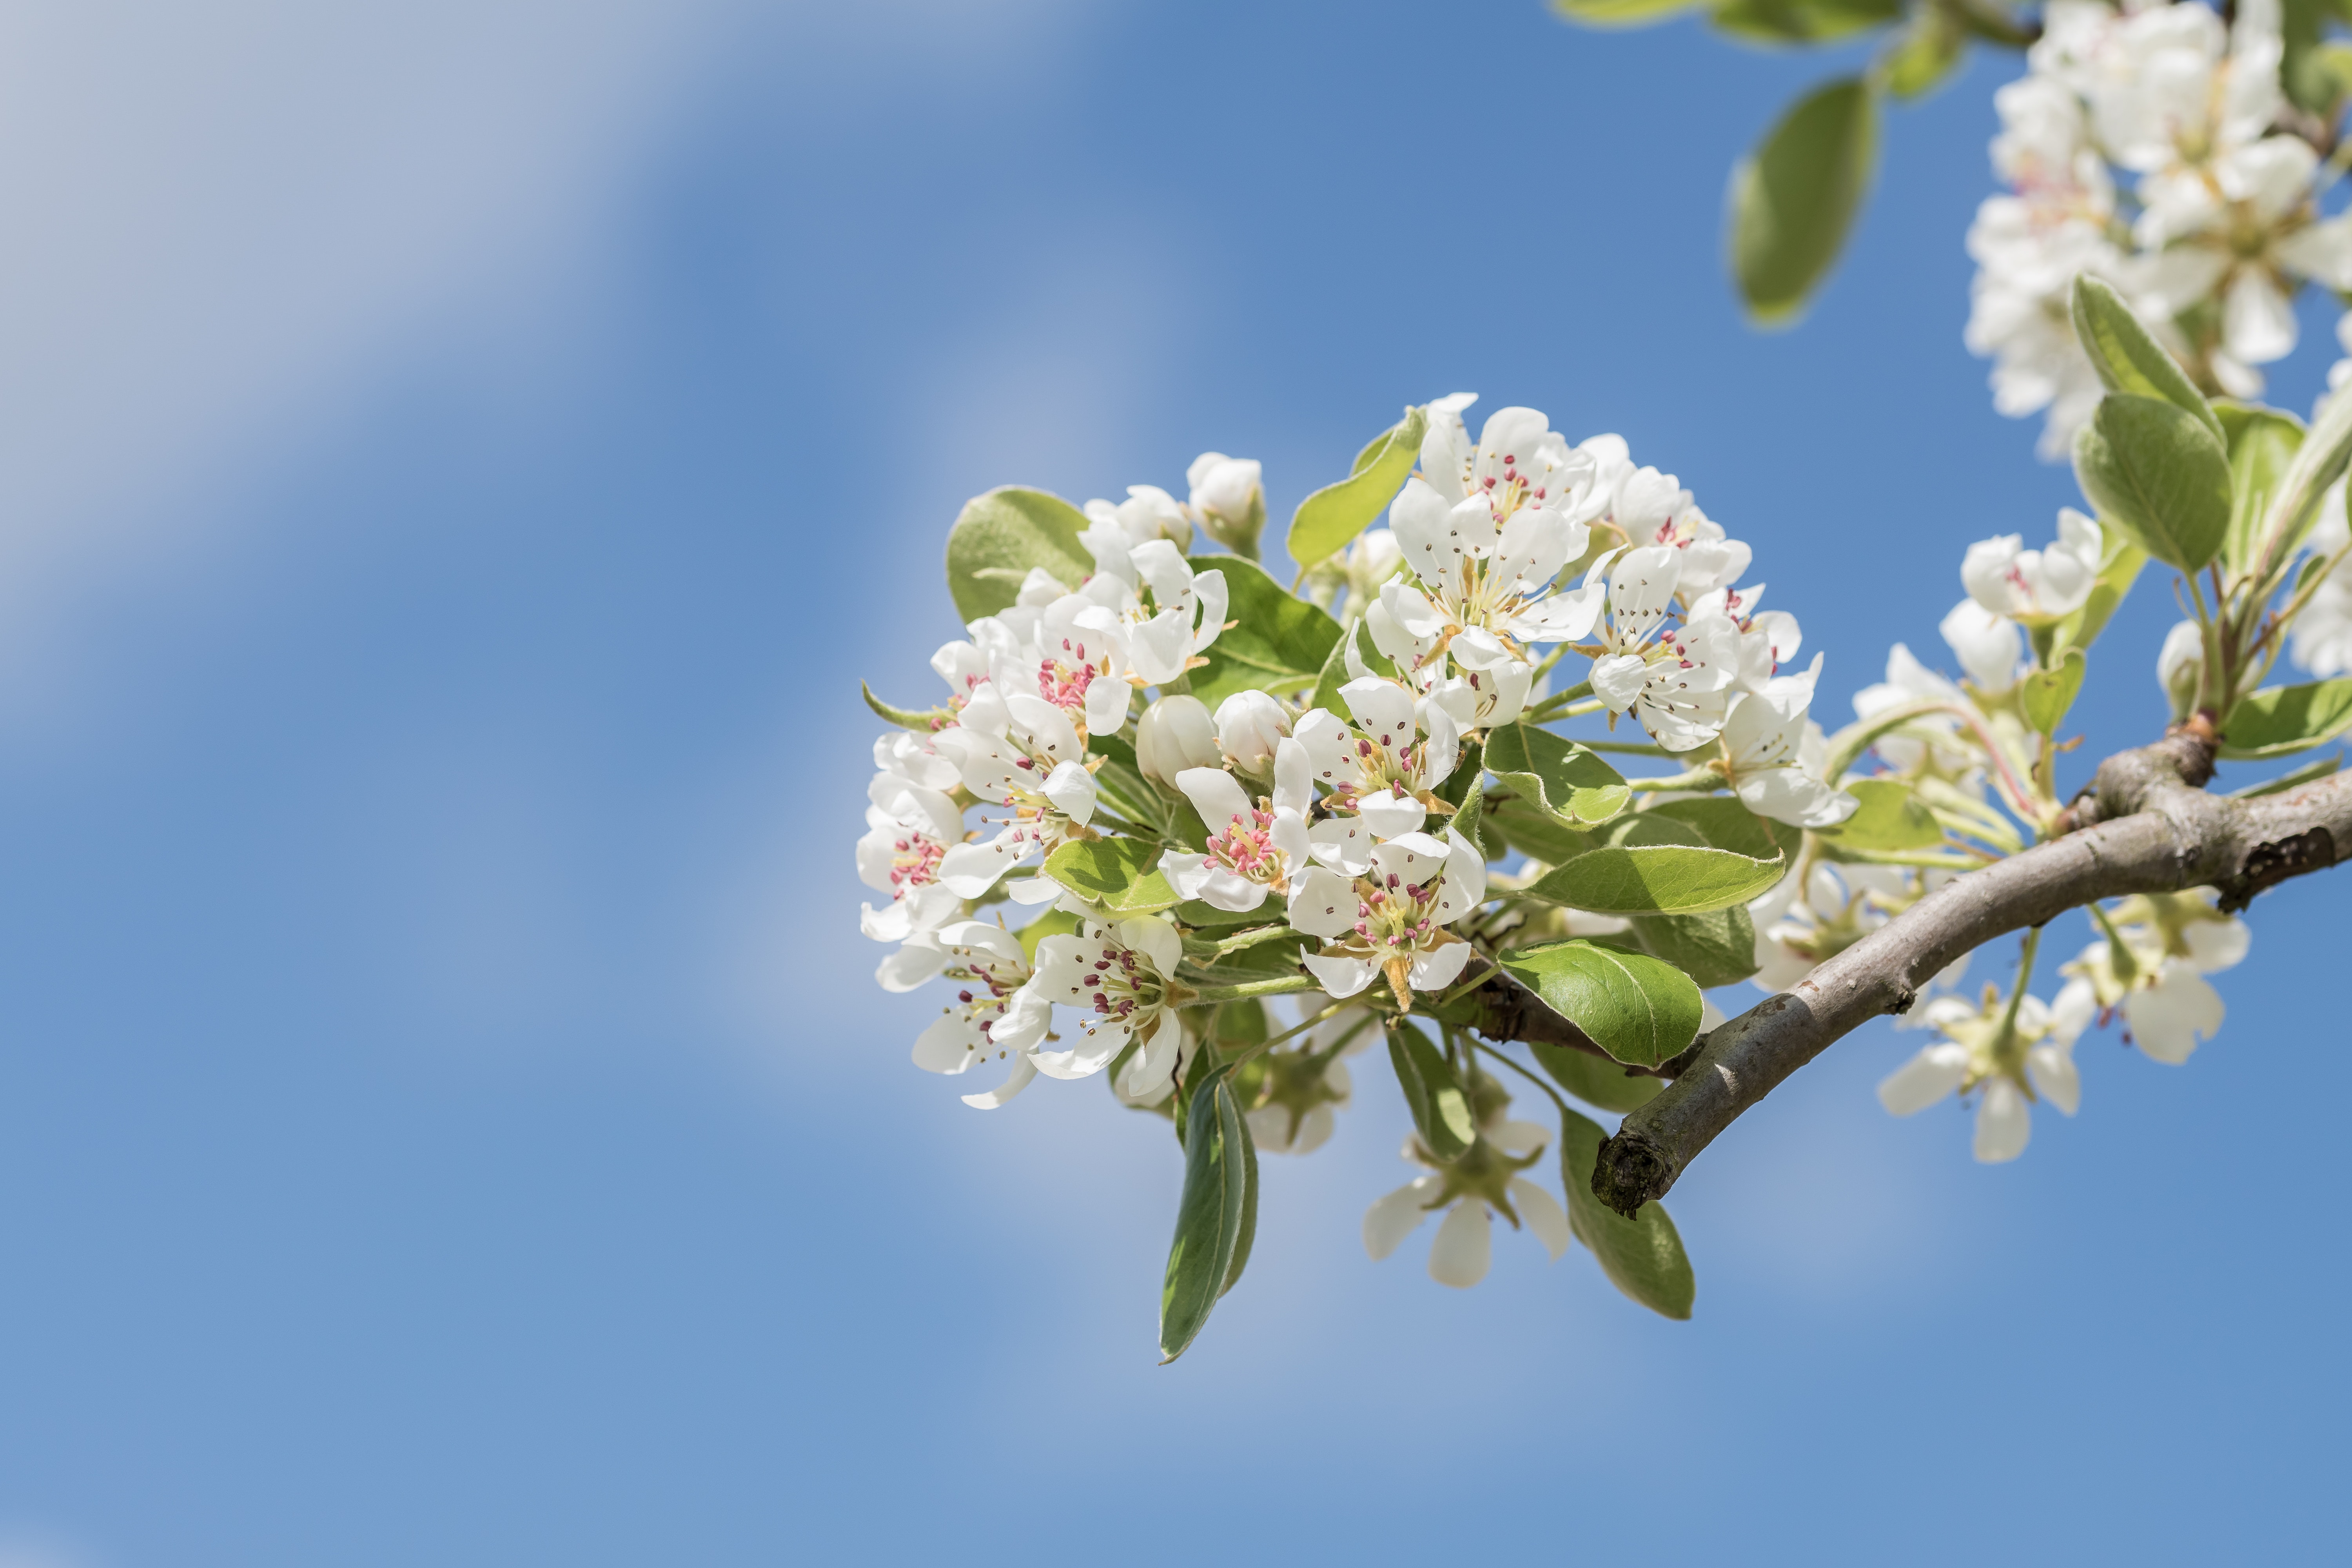
flower, spring, plant, flowering plant, blossom, tree, branch, sky, petal, twig, shadbush, prunus